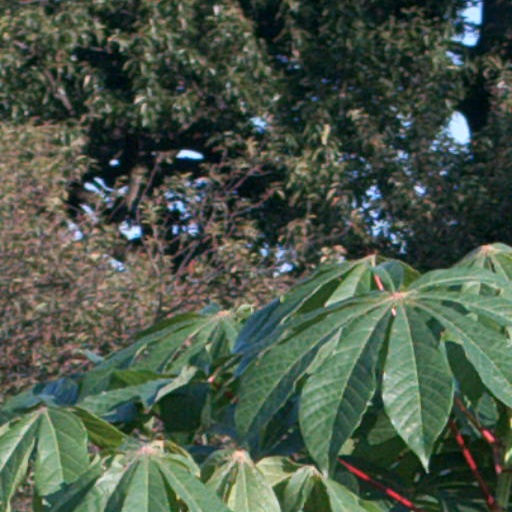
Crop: cassava